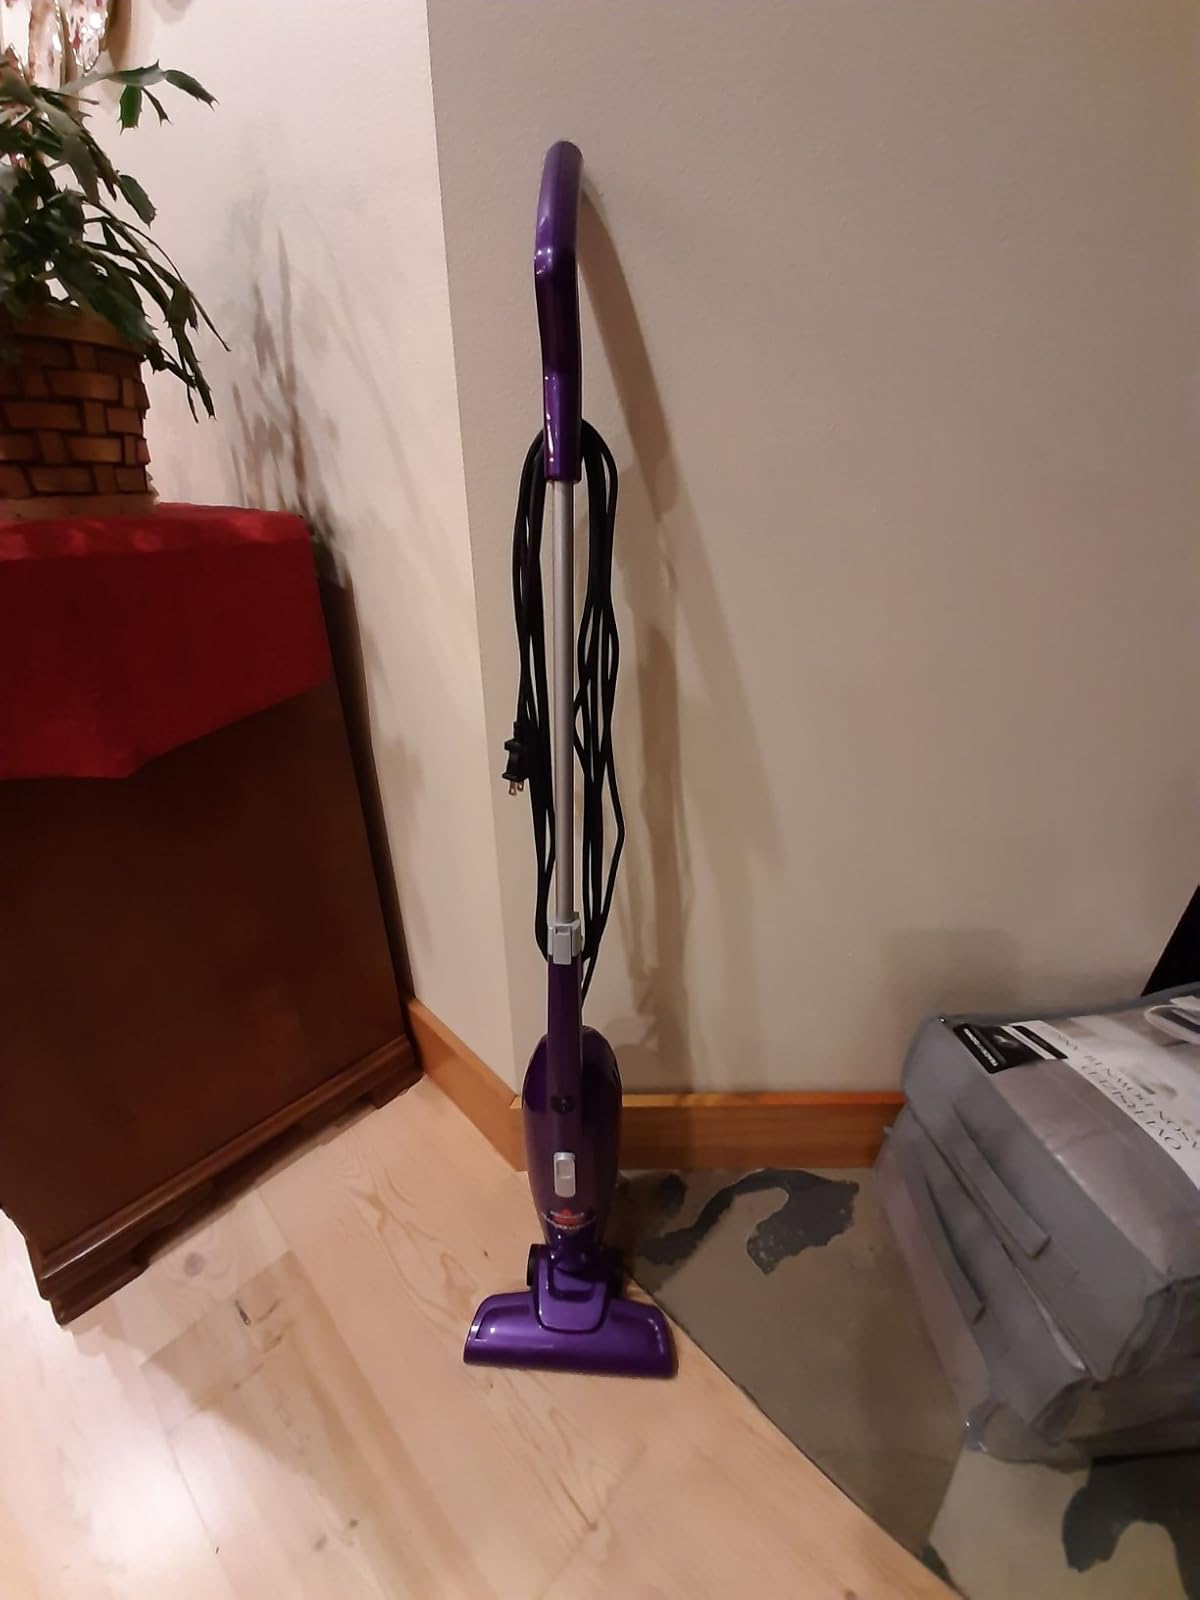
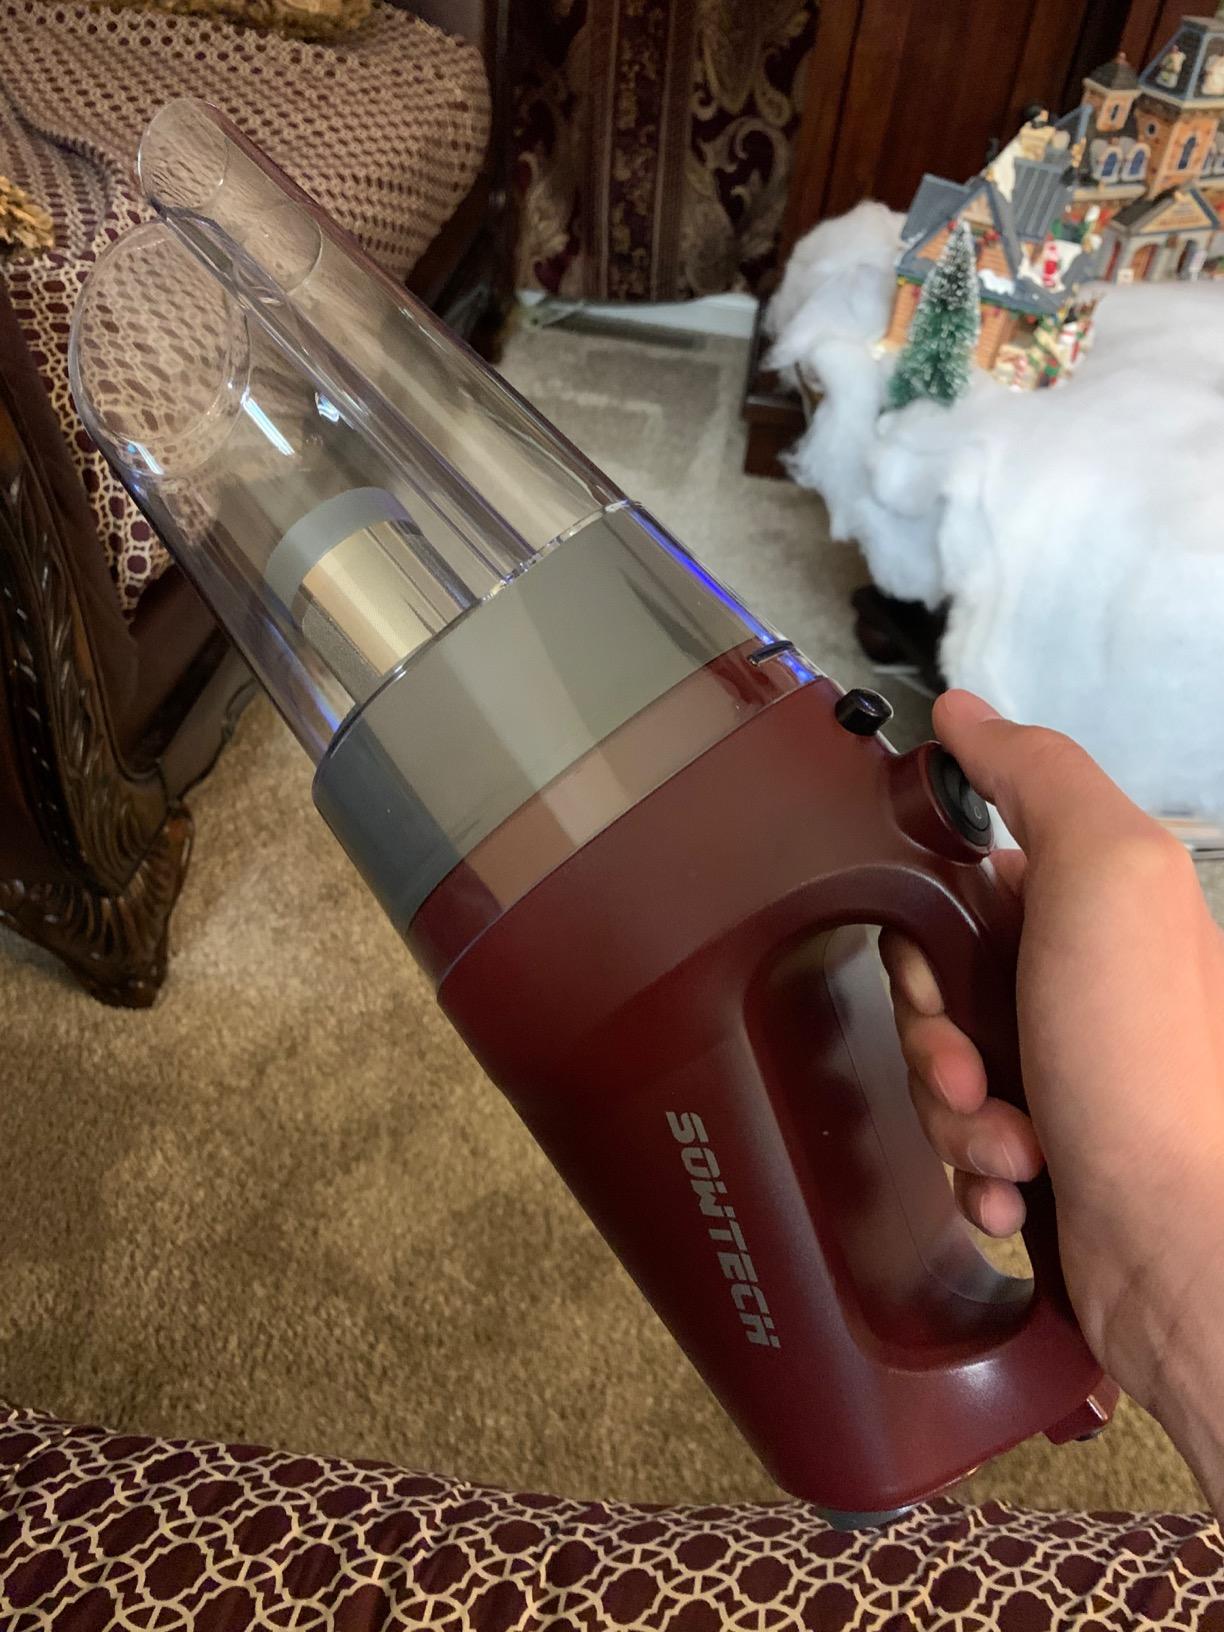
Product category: items_vacuum
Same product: no